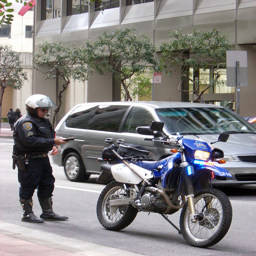
A police officer is standing next to a bike.
A cop is standing near a motorcycle and van in front of a building.
A police officer standing on the side of the road by his bike and another car.
A police officer in a helmet staring at a motorcycle.
a police officer is standing near a motorcycle